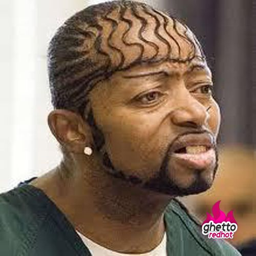
i give him a year just for the hair